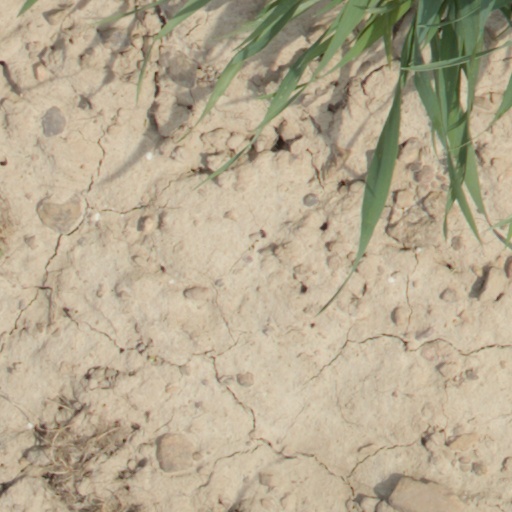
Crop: wheat